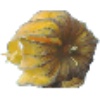
Label: Physalis with Husk 1